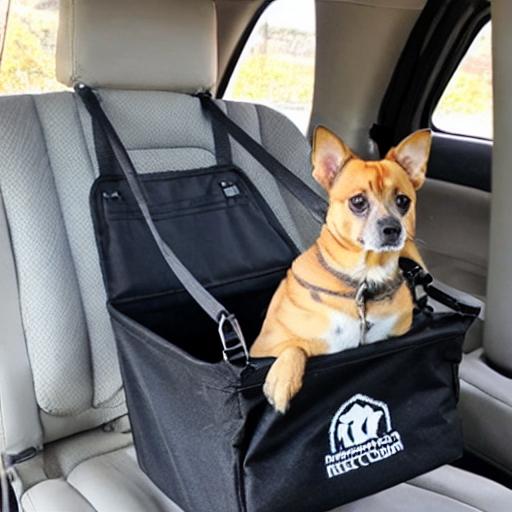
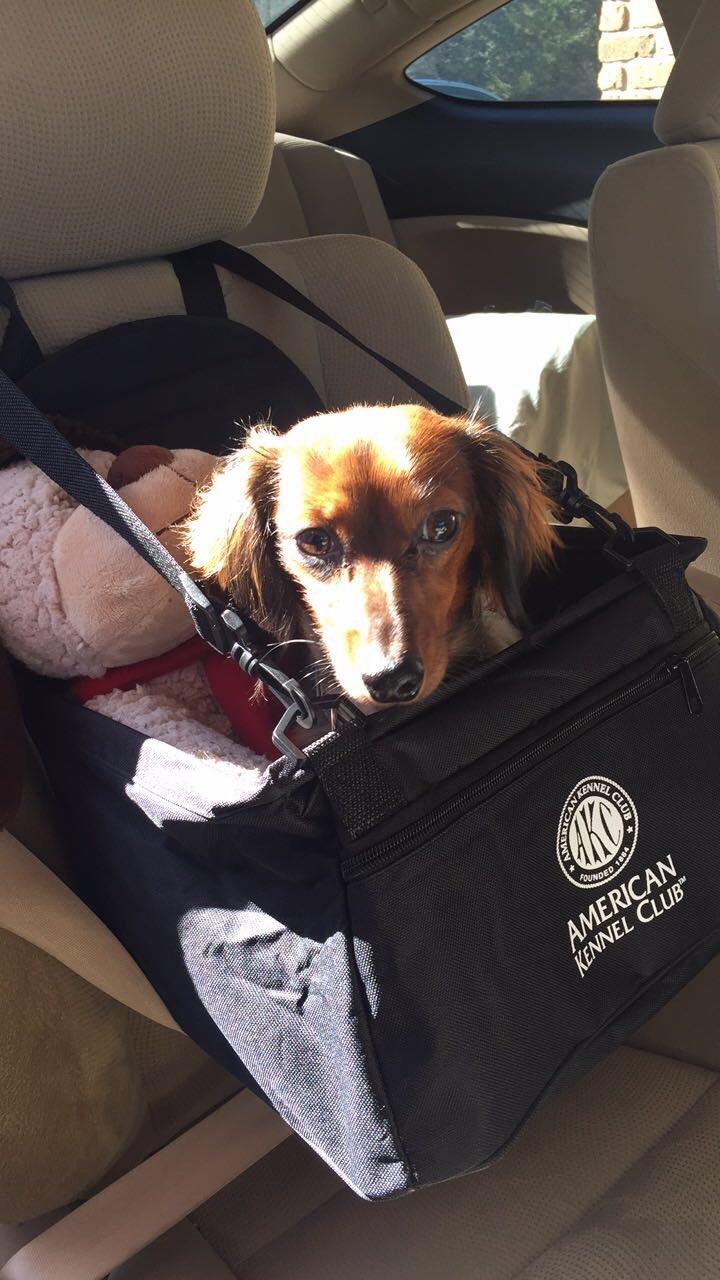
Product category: items_kennel
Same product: no